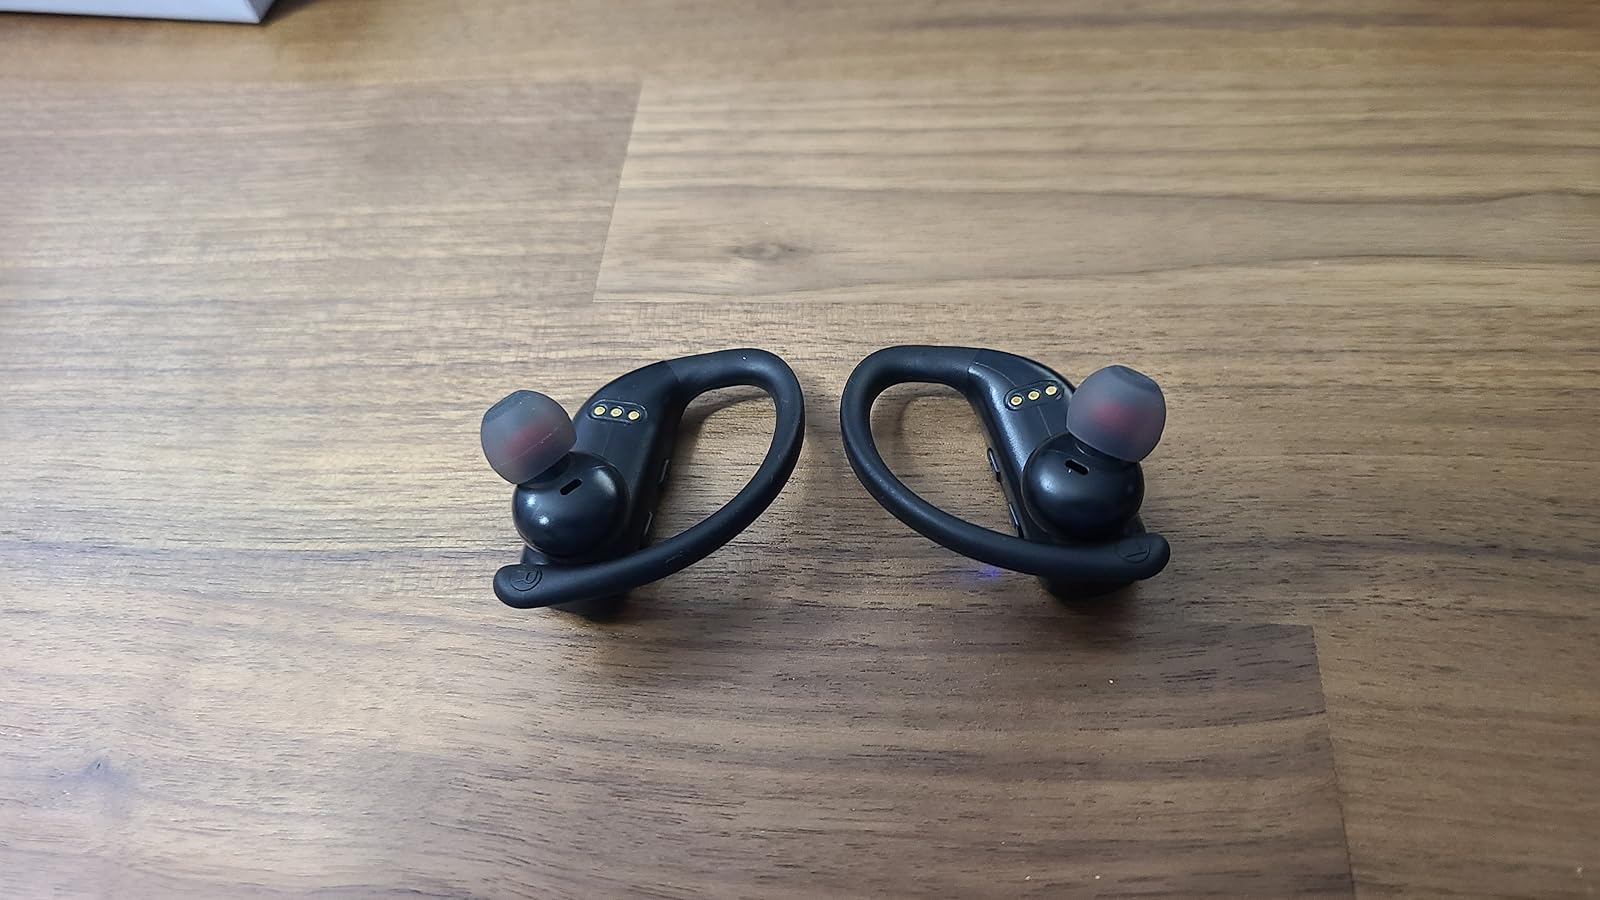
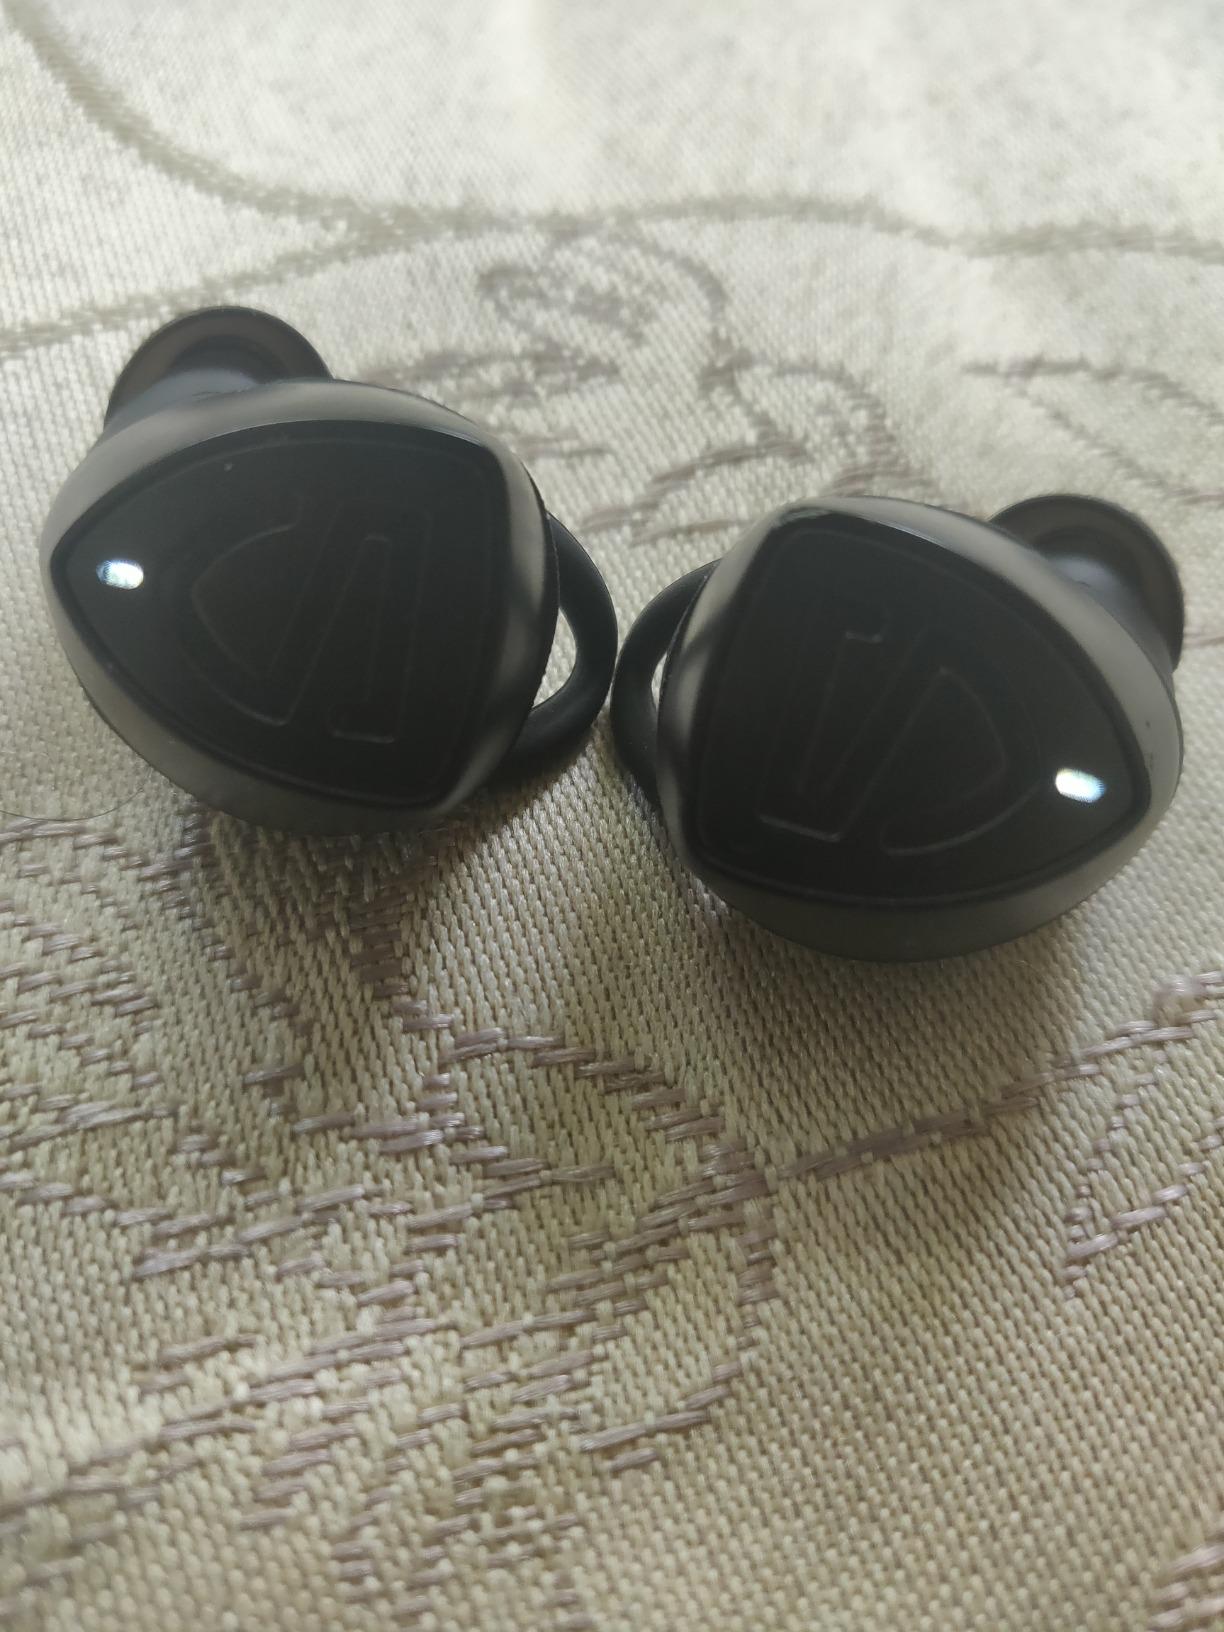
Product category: earbuds
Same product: no